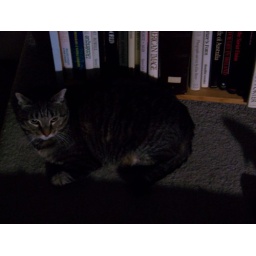
Jeeves on the 3rd floor lit only by the desk light.